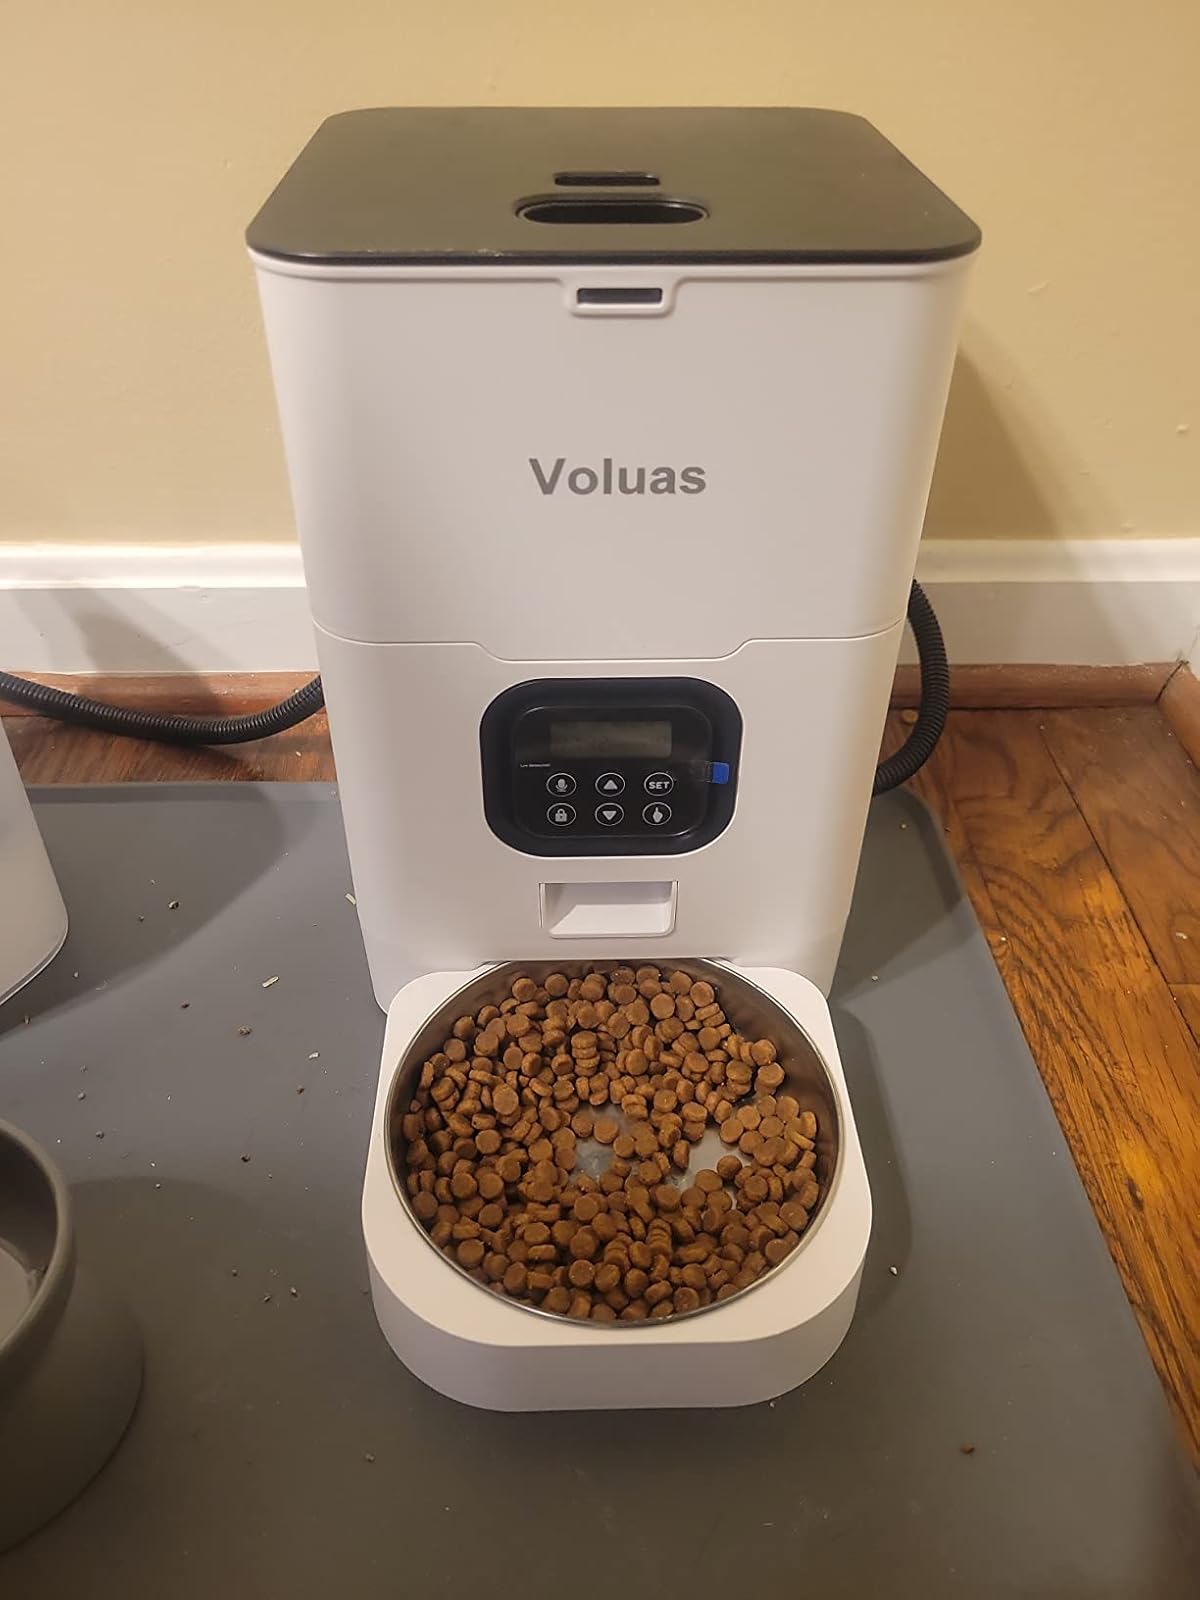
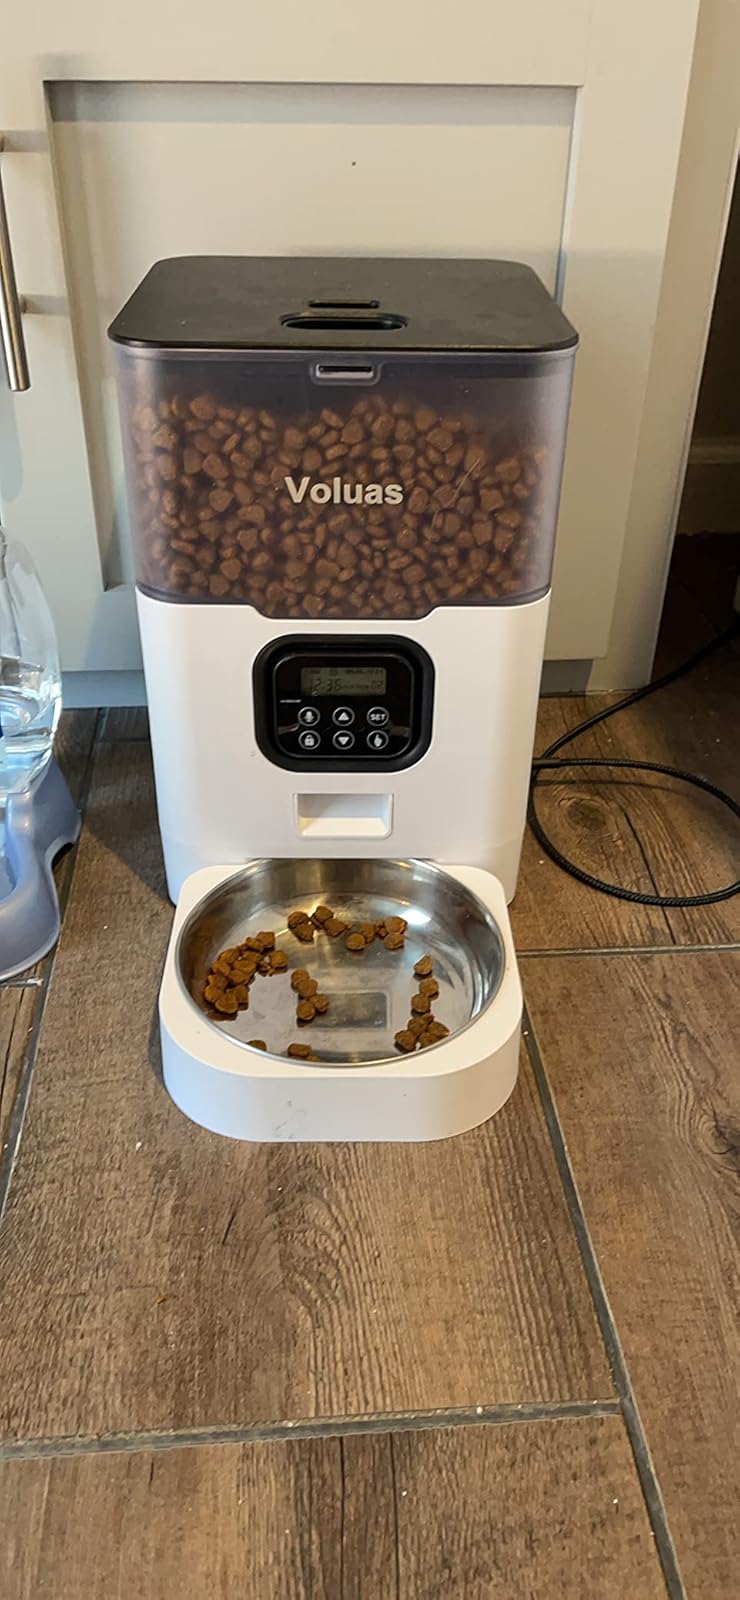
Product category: items_feeder
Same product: no